Describe the emotion expressed in this image:  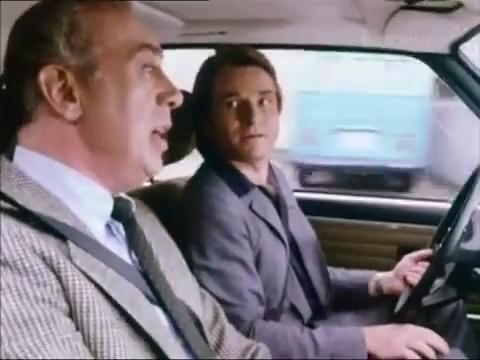
This person displays Fear, valence and arousal with low intensity.